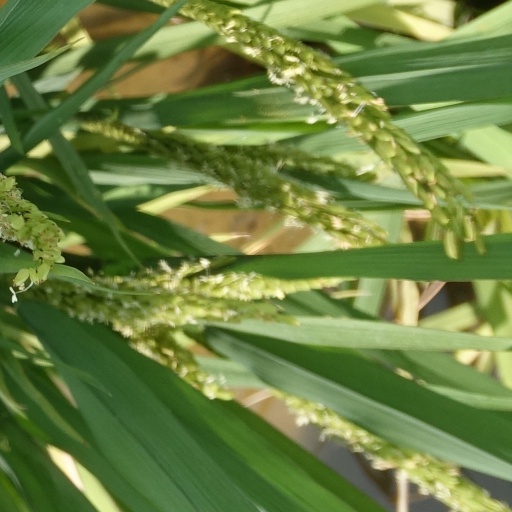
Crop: rice